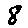
Label: 8